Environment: real
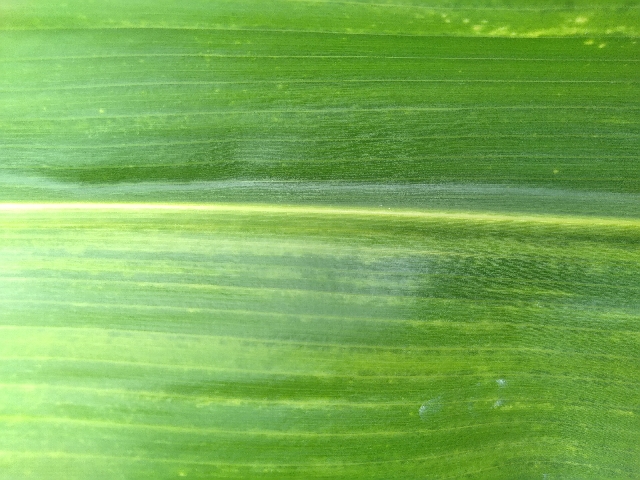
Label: lethal_necrosis